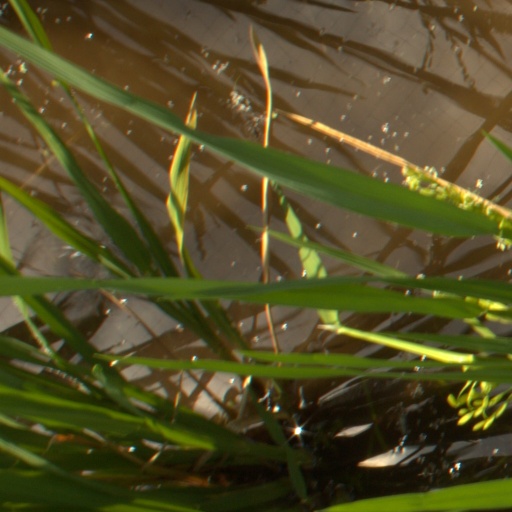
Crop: rice